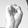
ASL letter: S